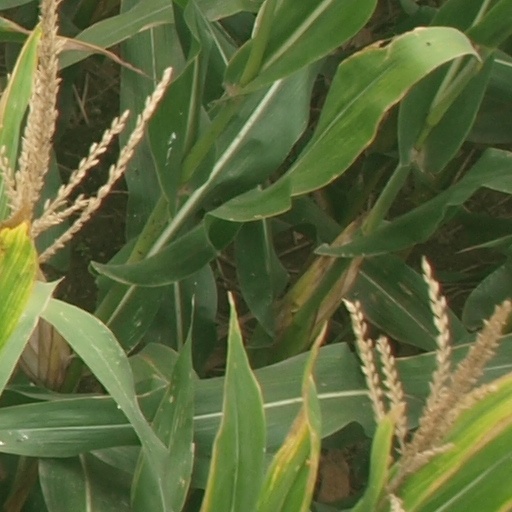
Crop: maize; corn